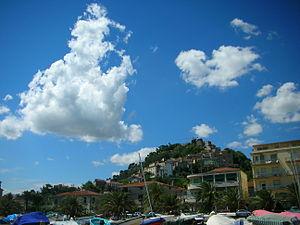
Grottammare est une commune italienne d'environ 16 100 habitants, située dans la province d'Ascoli Piceno, dans la région Marches, en Italie centrale.